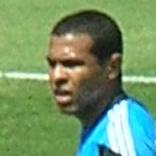
Age: 29